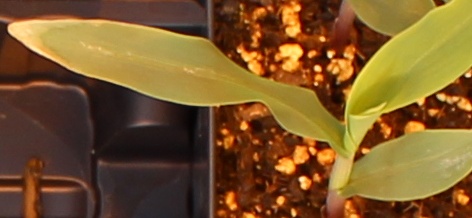
Label: Corn